Megachile campanulae

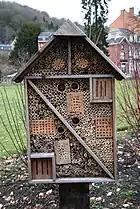
Bee boxes provide nesting locations for "M. campanulae" and other bees

More focus is being directed on interactions between humans and native pollinators, such as "M. campanulae". These relationships are complex, involving issues of habitat loss, pesticides and toxin exposures, climate change, and other effects on the environment. The species "M. campunulae" pollinates of a wide array of flowers and crops. The significance of contributions from native pollinators is gaining increased attention in the wake of declines in managed bee populations. Such declines have received substantial press, especially in relation to colony collapse disorder. In 2013, Oregon Congressman Earl Blumenauer introduced H. R. 2692 the "Save America's Pollinators Act". In addition, an International Pollinator Initiative has been developed by the Food and Agriculture of the United Nations working group. A similar project, the North American Pollinator Protection Campaign might more directly address issues specific to "M. campanuale".